Great Orme

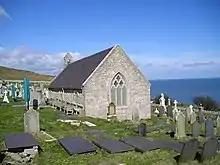
Saint Tudno's is Llandudno's original parish church.

The medieval parish of Llandudno comprised three townships all established on the lower slopes of the Great Orme. The township of "Y Gogarth" at the south-western 'corner' of the Great Orme was latterly the smallest but it contained the palace of the Bishop of Bangor. The Manor of Gogarth (which included all three townships) had been bestowed on Anian, Bishop of Bangor by King Edward I in 1284 in recognition of services rendered to the crown, notably the baptism of the first English Prince of Wales, newly born at Caernarfon. The palace was burnt down by Owain Glyndŵr in 1400 and the ruins have mostly been washed away together with much of the township by coastal erosion in the Conwy Estuary.